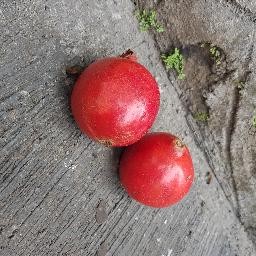
Fruit: Pomegranate
Quality: Good